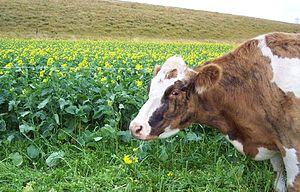
L'islandaise est une race bovine d'Islande. Elle est nommée Íslenska kýrin ou Íslenskir nautgripir dans son pays d'origine.